Moghulistan

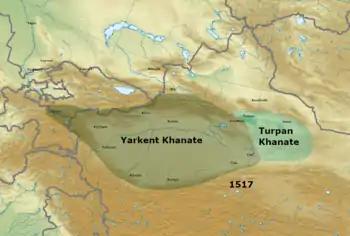
Division of Yarkent and Turpan in 1517

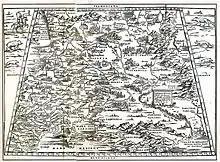
"Zagathay Tartari" shown in control of the lands east of the Lower Volga on a 1551 map

Late in his reign Esen Buqa was contested by his brother Yunus Khan (1462–1487), who had been raised to the khanship by the Timurids in an attempt to counter Esen Buqa. When Esen Buqa died in 1462, the Dughlat amirs were divided over whether they should follow his son Dost Muhammad, who was then seventeen or his brother Yunus Khan. After the death of Dost Muhammad in 1469, Yunus Khan reunited the khanate, defeated the Uzbeks and maintained good relations with the Kazakhs and Timurids, but the western Tarim Basin was lost to a revolt by the Dughlats. In 1484 he captured Tashkent from the Timurids.